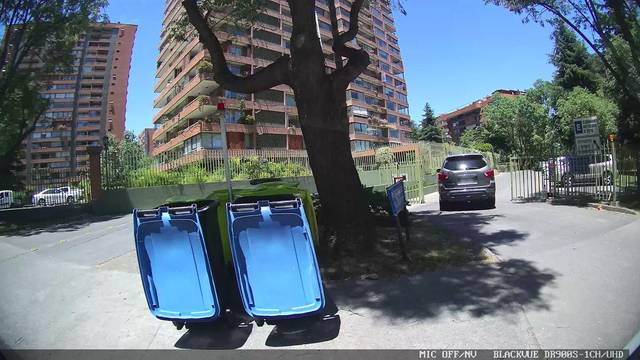
Region: Chile
Coordinates: -33.376, -70.548